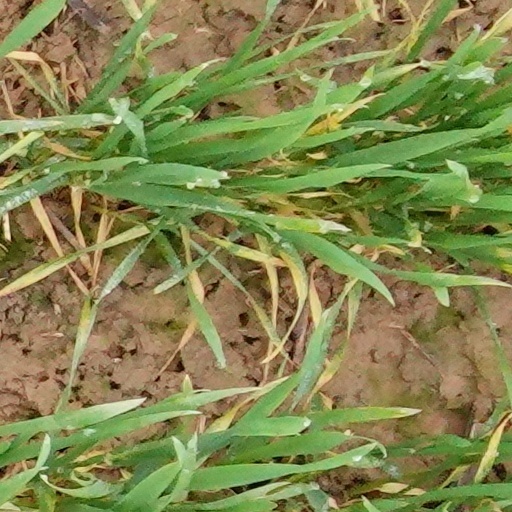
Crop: wheat